Shivalik Fossil Park

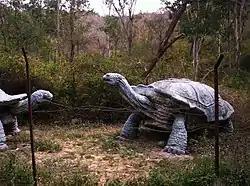
Life–size model of the extinct giant tortoise, "Megalochelys atlas"

The fiberglass models on display in an open area, outside the museum are of six extinct animals. They are: Huge land tortoise, gharial, four–horned giraffe, sabre-toothed cat, large tusked elephant, and hippopotamus.